Pennsylvania Route 309

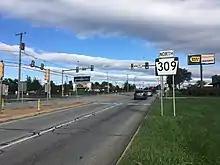
PA 309 northbound concurrent with US 202 Bus. in Montgomeryville

PA 309 becomes a four-lane freeway called the Fort Washington Expressway and passes between a high-rise apartment complex to the west and Cheltenham High School to the east as it comes to a diamond interchange with the southern terminus of PA 152 at Easton Road southwest of Wyncote. From there, the route heads northwest and passes to the southwest of Arcadia University and to the northeast of Holy Sepulchre Cemetery before it runs near wooded areas and suburban residential development, crossing into Springfield Township. The freeway curves west and comes to a diamond interchange at Paper Mill Road, where it makes a turn to the northwest as it passes northeast of Springfield Township High School. PA 309 reaches a diamond interchange with PA 73 near Oreland and continues through suburban areas, entering Whitemarsh Township. The freeway heads north as it passes near business parks, crossing Sandy Run. The route heads north-northeast and comes to a bridge over SEPTA's Lansdale/Doylestown Line before it bends north and passes under Norfolk Southern's Morrisville Line. PA 309 enters Upper Dublin Township and comes to a modified cloverleaf interchange connecting to the Fort Washington interchange with the Pennsylvania Turnpike (I-276) and Pennsylvania Avenue in Fort Washington. From here, the freeway runs near business parks before heading north-northwest through wooded residential areas to a partial interchange with Highland Avenue consisting of a northbound exit and southbound entrance. The route heads north through more suburban development to the east of Ambler, passing west of Upper Dublin High School, and reaches a northbound exit and southbound entrance at Susquehanna Road. PA 309 curves northwest and comes to a southbound exit and northbound entrance at Butler Pike a short distance later. The freeway runs through woodland and residential development, crossing into Lower Gwynedd Township and turning north to reach a diamond interchange serving Norristown Road to the east of the community of Spring House. The route runs near business parks and curves northwest, heading near residential development before it comes to the north end of the Fort Washington Expressway and merges onto Bethlehem Pike, with a southbound exit and northbound entrance for Bethlehem Pike.